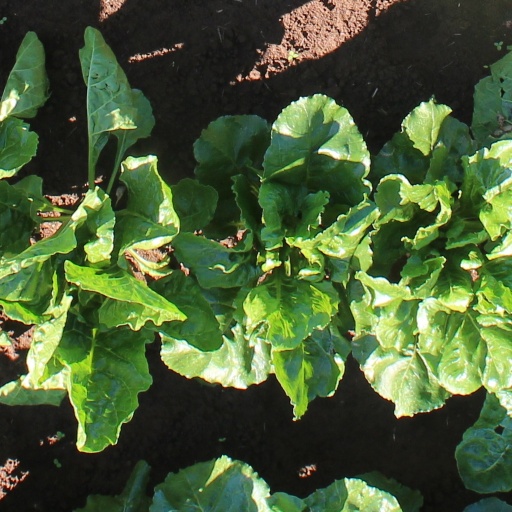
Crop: sugar beet